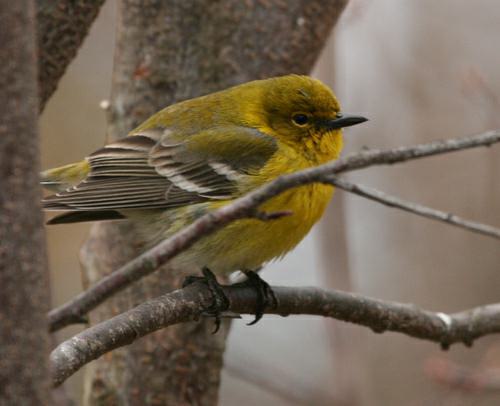
A photo of a orchard oriole